Einöd

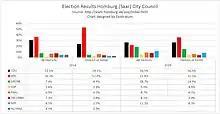
Election Results of Homburg (Saar) City Council

Similar to the elections in previous cycles the SPD won the elections in 2019 with an absolute majority. In the city council elections the CDU became the majority party whereas the SPD maintained its majority in Einöd. Dr.med. Karl Schuberth (SPD) has been the council head of the district of Einöd since 2004.